National Churchill Museum

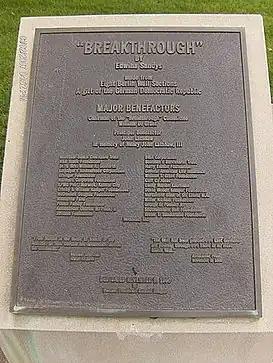

The foundation stone was laid in October 1966, and by May 1967, the last stone was in place. However, the project required another two years of work to finish reconstructing the interior. English woodcarvers, working from pre-war photographs, created carvings for the pulpit, baptismal font, and balcony. Blenko Glass Company, an American firm, manufactured the glass for the windows, and a Dutch firm cast five new bronze bells for the tower. Noel Mander, the fire warden who watched St. Mary's burn in 1940, built the organ and helped assure authenticity of the interior details. There were two departures from the Wren design: an organ gallery in the west wall, and a window in the tower to illuminate the stairway.